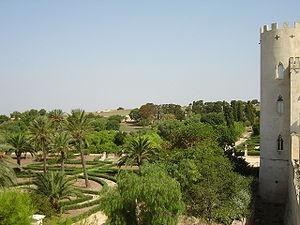
Le château de Donnafugata est situé à environ 20 km à l'ouest de Raguse, dans la province éponyme, en Sicile.